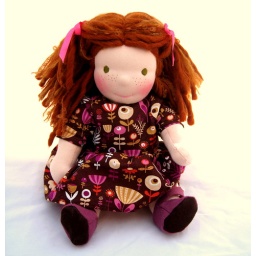
Ginger, for sale in my etsy shop, Tumbleberrytoys. She has ginger-y brown hair (no, really!), green eyes, and freckles.